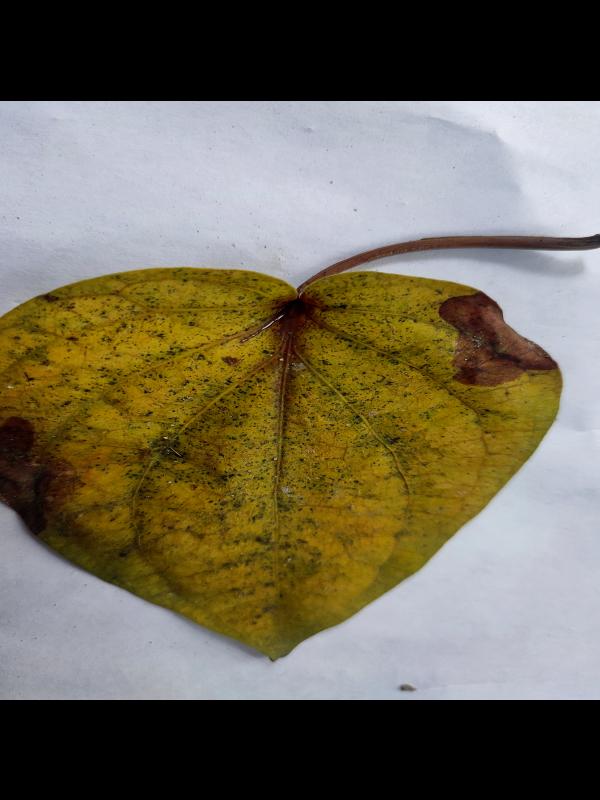
Label: Dried_Leaf